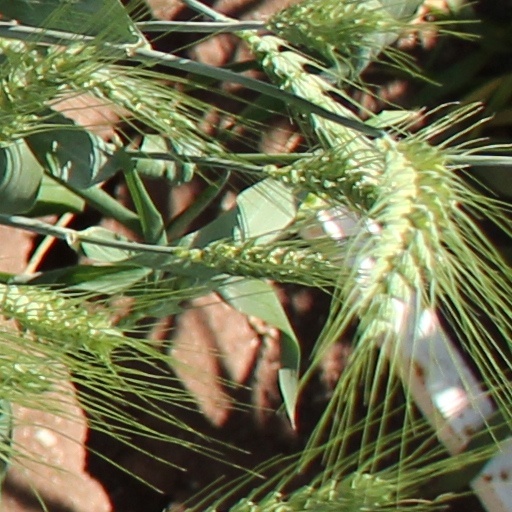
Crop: wheat